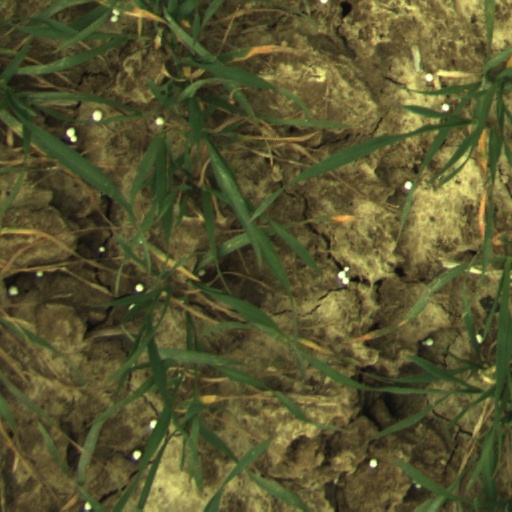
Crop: wheat